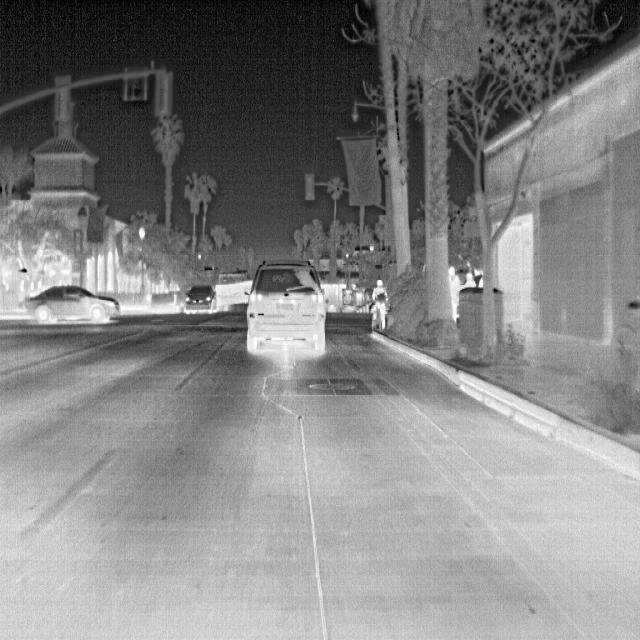
Detected objects:
label: person
label: person
label: person